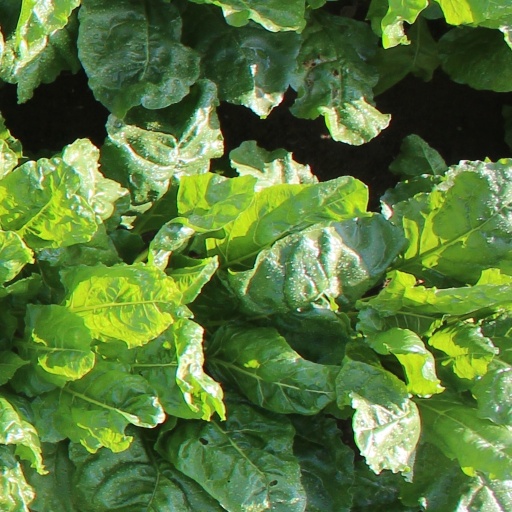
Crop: sugar beet